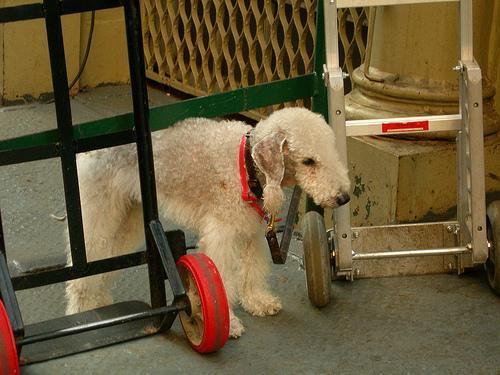
Bedlington_terrier